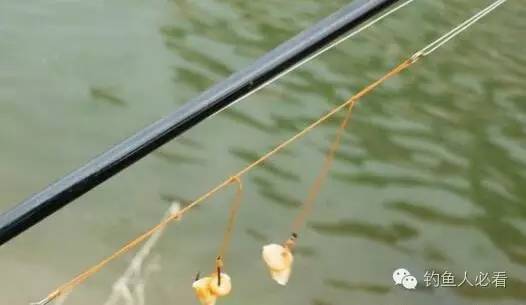
Label: trash